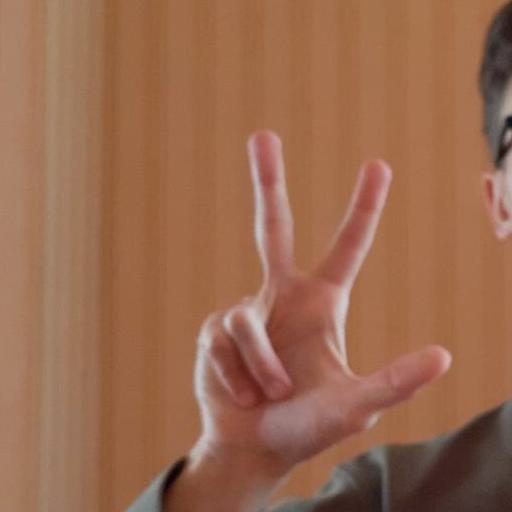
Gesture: three2